168P/Hergenrother

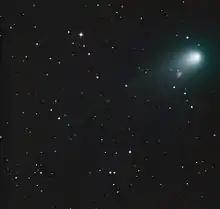
168P/Hergenrother during its 2012 outburst as imaged from the Mount Lemmon Observatory

168P/Hergenrother is a periodic comet in the Solar System. The comet originally named P/1998 W2 returned in 2005 and got the temporary name P/2005 N2. The comet was last observed in January 2020 and may have continued fragmenting after the 2012 outburst.